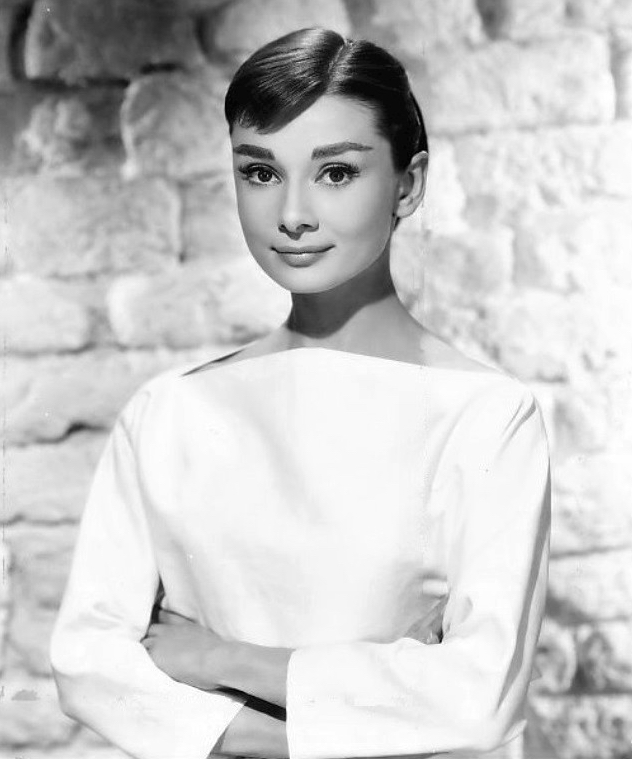
ออดรีย์ เฮปเบิร์น

| name = ออดรีย์ เฮปเบิร์น
| image = Audrey Hepburn 1956.jpg
| caption = เฮปเบิร์นเมื่อปี 1956
| birth_name = ออดรีย์ แคธลีน รัสตัน
| nationality = บริติช
| notable_works = Audrey Hepburn on screen and stage|รายการทั้งหมด
| spouse = Plainlist|
*
*
| partner = โรเบิร์ต วอลเดอส์ (1980–1993; เธอเสียชีวิต)
| children = 2 คน รวมถึงSean Hepburn Ferrer|ฌอน
| mother = Ella van Heemstra|บารอเนส เอลลา ฟัน ฮีมสตรา
| awards = List of awards and honours received by Audrey Hepburn|รายการทั้งหมด
| signature = Audrey Hepburn signature.svg
ออดรีย์ เฮปเบิร์น (; 4 พฤษภาคม ค.ศ. 1929 - 20 มกราคม ค.ศ. 1993) เป็นนักแสดงและนางแบบชาวอังกฤษเชื้อสายดัตช์ เธอเป็นหนึ่งในนักแสดงหญิงเพียงไม่กี่คน ที่ถูกจัดอันดับว่าเป็น 1 ใน 10 นักแสดงหญิงที่ยอดเยี่ยมที่สุดของโลกตลอดกาล เธอเป็นแฟชั่นไอคอลและได้รับการขนานนามว่า "เจ้าหญิงแห่งวงการฮอลลีวู้ดยุคทอง" เธอเกิดที่บรัสเซลส์ ประเทศเบลเยียม โตในอาร์เนม ประเทศเนเธอร์แลนด์ โดยในช่วงวัยเด็กและในระหว่างสงครามโลกครั้งที่ 2 เธอได้เรียนบัลเลต์ที่นี่ หลังจากนั้นย้ายไปยังลอนดอนในปี 1948 โดยเธอได้เรียนการแสดงและทำงานเป็นนางแบบ หลังจากนั้นมีผลงานแสดงภาพยนตร์ และแสดงในละครเวทีเรื่อง "Gigi" จนสามารถคว้ารางวัลออสการ์ สาขานักแสดงนำหญิงยอดเยี่ยม ในปี 1954 จากภาพยนตร์เรื่อง "โรมรำลึก|Roman Holiday" เธอยังเป็นแฟชั่นไอคอนแห่งยุค 50 และศตวรรษที่ 20 จากการเป็น แบรนด์แอมบาสเดอร์ ของ จีวองซี่ ที่เธอมักจะสวมใส่ในภาพยนตร์ดังหลายเรื่อง เช่น "นงเยาว์นิวยอร์ค|Breakfast At Tiffany's" เป็นต้น
== ประวัติ ==
ออเดรย์ คาธลีน รัสตัน (Audrey Kathleen Ruston) เกิดเมื่อวันที่ 4 พฤษภาคม 1929 ในเบลเยียม พ่อเป็นนายธนาคารสัญชาติอังกฤษ ส่วนแม่มีเชื้อสายขุนนางของเนเธอร์แลนด์ ผู้เป็นพ่อทิ้งครอบครัวไปตอนเธออายุหกขวบ จากนั้นแม่ก็พาเธอและพี่ชายต่างพ่ออีกสองคนโยกย้ายไปอยู่อังกฤษ
หลังจากพักอาศัยอยู่ต่างถิ่นได้ไม่นาน สงครามโลกครั้งที่สองก็สั่นคลอนแผ่นดินอังกฤษ ครอบครัวของเธอจึงหวนกลับไปเนเธอร์แลนด์ และเพื่อปกปิดพื้นเพเชื้อชาติอังกฤษ ออเดรย์จำต้องเปลี่ยนมาใช้นามสกุลของแม่ และเปลี่ยนชื่อของตนเองเสียใหม่เป็น เอ็ดดา ฟาน ฮีมสตรา (Edda van Heemstra)
เด็กสาวออเดรย์ ป่วยเป็นโรคกล้ามเนื้อ เหตุเพราะขาดสารอาหารในช่วงภาวะขาดแคลน เธอเคยพูดเล่าเมื่อครั้งให้สัมภาษณ์สื่อในภายหลังว่า ช่วงแร้นแค้นนั้น เธอและคนในครอบครัวแทบไม่มีอะไรจะกิน มื้อเช้ามีเพียงน้ำร้อนกับขนมปังคนละชิ้น มื้อเที่ยงมีแต่มันฝรั่งต้ม แต่นั่นก็ไม่ใช่เหตุผลที่เธอจะเลิกให้การสนับสนุนผู้ยึดครองชาวเยอรมัน จนกระทั่งต่อมา ลุงของเธอถูกพลพรรคนาซีฆ่าตาย ทั้งเธอและสมาชิกในครอบครัวจึงเปลี่ยนใจไปอยู่ฝ่ายต่อต้านนาซี
หลังสงครามสิ้นสุด ออเดรย์เดินทางไปอังกฤษ มีความใฝ่ฝันอยากเป็นนักเต้นบัลเลต์ในอนาคต แต่ฝันของเธอก็ดับวูบลงเมื่อรู้ตัวในภายหลังว่ากล้ามเนื้อขาของเธอเป็นอุปสรรค ท้ายที่สุดเธอเบนเข็มไปสู่การแสดง และในปี 1951 ออเดรย์ เฮปเบิร์น (นามสกุลที่สองของตระกูล) เดินทางสู่นิวยอร์ก ปลายทางที่ฮอลลีวูด จนกระทั่งกลายเป็นนักแสดงมีชื่อเสียง
โรเบิร์ต มัตเซน (Robert Matzen) เจ้าของหนังสืออัตชีวประวัติ Dutch Girl ให้ความเห็นเรื่องอดีตช่วงยึดครองของนาซีที่เฮปเบิร์นไม่ปรารถนาจะเอ่ยถึงนั้น เป็นไปได้ว่าเธอเลือกที่จะปกปิดเรื่องเลวร้ายเหล่านั้นด้วยเหตุผลส่วนตัว ในช่วงสงครามเธอพักอาศัยอยู่ในเมืองอาร์เนม ที่ซึ่งนาซียึดครอง และเธอหารายได้จากการเต้นบัลเลต์ ซึ่งตอนนั้นเธอก็ต้องเต้นให้กับนาซี หรือแม้จะเต้นในที่สาธารณะ ผู้ชมส่วนใหญ่ก็ยังเป็นชาวเยอรมันอยู่ดี เมื่อสงครามยุติแล้ว เธอจะถูกตัดสินอย่างไรถ้าเรื่องเหล่านี้ถูกเผยแพร่ในสื่อ
ในวัย 25 ปี ในปี 1954 ออเดรย์ เฮปเบิร์นสามารถคว้ารางวัลออสการ์และลูกโลกทองคำในฐานะนักแสดงนำหญิงยอดเยี่ยมจาก "โรมรำลึก|Roman Holiday"(1953) ซึ่งทำให้เธอได้รับรางวัลออสการ์ รางวัลลูกโลกทองคำ และรางวัลแบฟตา เธอยังได้รับรางวัลโทนีจากการแสดงในเรื่อง "Ondine" (1954) นับแต่นั้นมาเธอก็กลายเป็นดาราระดับแถวหน้าของฮอลลีวูด สร้างประวัติศาสตร์ให้กับวงการในเวลาต่อมาด้วยผลงานภาพยนตร์เรื่อง นงเยาว์นิวยอร์ค|Breakfast at Tiffany’s, Charade หรือ บุษบาริมทาง (ภาพยนตร์)|My Fair Lady รวมเวลาทั้งสิ้น 19 ปีก่อนที่เธอจะถอนตัวออกจากวงการ ในปี 1969 เพื่อต้องการมากลับมาดูแลครอบครัวอย่างเต็มที่ แต่ก็ยังคงปรากฏตัวต่อสื่อสาธารณชนและวงการภาพยนตร์อยู่บ่อยครั้ง เช่น งานประกาศผลรางวัลออสการ์ ปี 1986
รักแรกของออเดรย์เป็นรักที่เธอพบเจอในปี 1954 ระหว่างการซ้อมบทละครบรอดเวย์เรื่อง Ondine เขาคือ เมล เฟอร์เรอร์ (Mel Ferrer) ไม่กี่เดือนถัดมาทั้งสองก็แต่งงานกัน และมีโอกาสได้ร่วมแสดงหนังคู่กันอีกครั้งในปี 1956 เรื่อง War and Peace มีลูกชายคนแรก ฌอน เฮปเบิร์น เฟอร์เรอร์ (Sean Hepburn-Ferrer) หลังจากแท้งมาสามครั้ง และครองชีวิตคู่กับเฟอร์เรอร์นาน 14 ปี จนหย่าร้างกันในปี 1970
ไฟล์:Audrey Hepburn in Breakfast at Tiffany's.jpg|thumb|left|จากภาพยนตร์เรื่อง Breakfast at Tiffany's (film)|Breakfast at Tiffany's
จากประสบการณ์ในช่วงสงครามของเธอทำให้เธอมีแรงบันดาลใจในงานทำงานเพื่อเพื่อนมนุษย์ เธอทำงานกับยูนิเซฟตั้งแต่ทศวรรษ 1950 เธอยังอุทิศเวลาและกำลังกายให้กับองค์กร ตั้งแต่ปี 1988 ถึง 1992 เธอทำงานให้กับชุมชนในแอฟริกา อเมริกาใต้ และเอเชีย โดยไม่แสวงหาผลประโยชน์ ในปี 1992 เธอได้รับเหรียญอิสรภาพประธานาธิบดี|เหรียญแห่งอิสรภาพของประธานาธิบดี สำหรับการทำงานให้ในฐานะรายชื่อทูตสันถวไมตรียูนิเซฟ|ทูตสันถวไมตรียูนิเซฟ
ปี 1980 เธออยู่กับนักแสดง โรเบิร์ต วอลเดอร์ส เธอเสียชีวิตจากมะเร็งที่ไส้ติ่ง ที่บ้านในสวิตเซอร์แลนด์ อายุได้ 63 ปี ในวันที่ 20 มกราคม 1993
เธอได้รับรางวัลหลังการเสียชีวิตอย่างรางวัล The Jean Hersholt Humanitarian Award จาก Academy of Motion Picture Arts and Sciences สำหรับงานการช่วยเหลือทางด้านมนุษยธรรม เธอได้รับรางวัลแกรมมีจากผลงานบันทึกเสียงเกี่ยวกับการพูด ในผลงาน "Audrey Hepburn's Enchanted Tales" ในปี 1994 และในปีเดียวกันเธอได้รับรางวัลเอมมี ในสาขา Outstanding Achievement for Gardens of the World นอกจากนี้เธอยังอยู่อันดับ 3 จากการจัดอันดับ ดาราสาวตลอดกาลจากสถาบันภาพยนตร์อเมริกัน
== อ้างอิง ==
หมวดหมู่:นักแสดงอังกฤษ
หมวดหมู่:นักแสดงนำหญิงยอดเยี่ยม รางวัลออสการ์
หมวดหมู่:ผู้ได้รับอิสริยาภรณ์เหรียญแห่งอิสรภาพของประธานาธิบดี
หมวดหมู่:นักแสดงหญิงในศตวรรษที่ 20
หมวดหมู่:คริสต์ศาสนิกชนนิกายโปรเตสแตนต์
หมวดหมู่:ผู้ที่ได้รับรางวัลแกรมมี
หมวดหมู่:ผู้ที่ได้รับรางวัลเอมมี
หมวดหมู่:บุคคลจากบรัสเซลส์
หมวดหมู่:ชาวอังกฤษในสหรัฐ
หมวดหมู่:บุคคลจากอาร์เนม